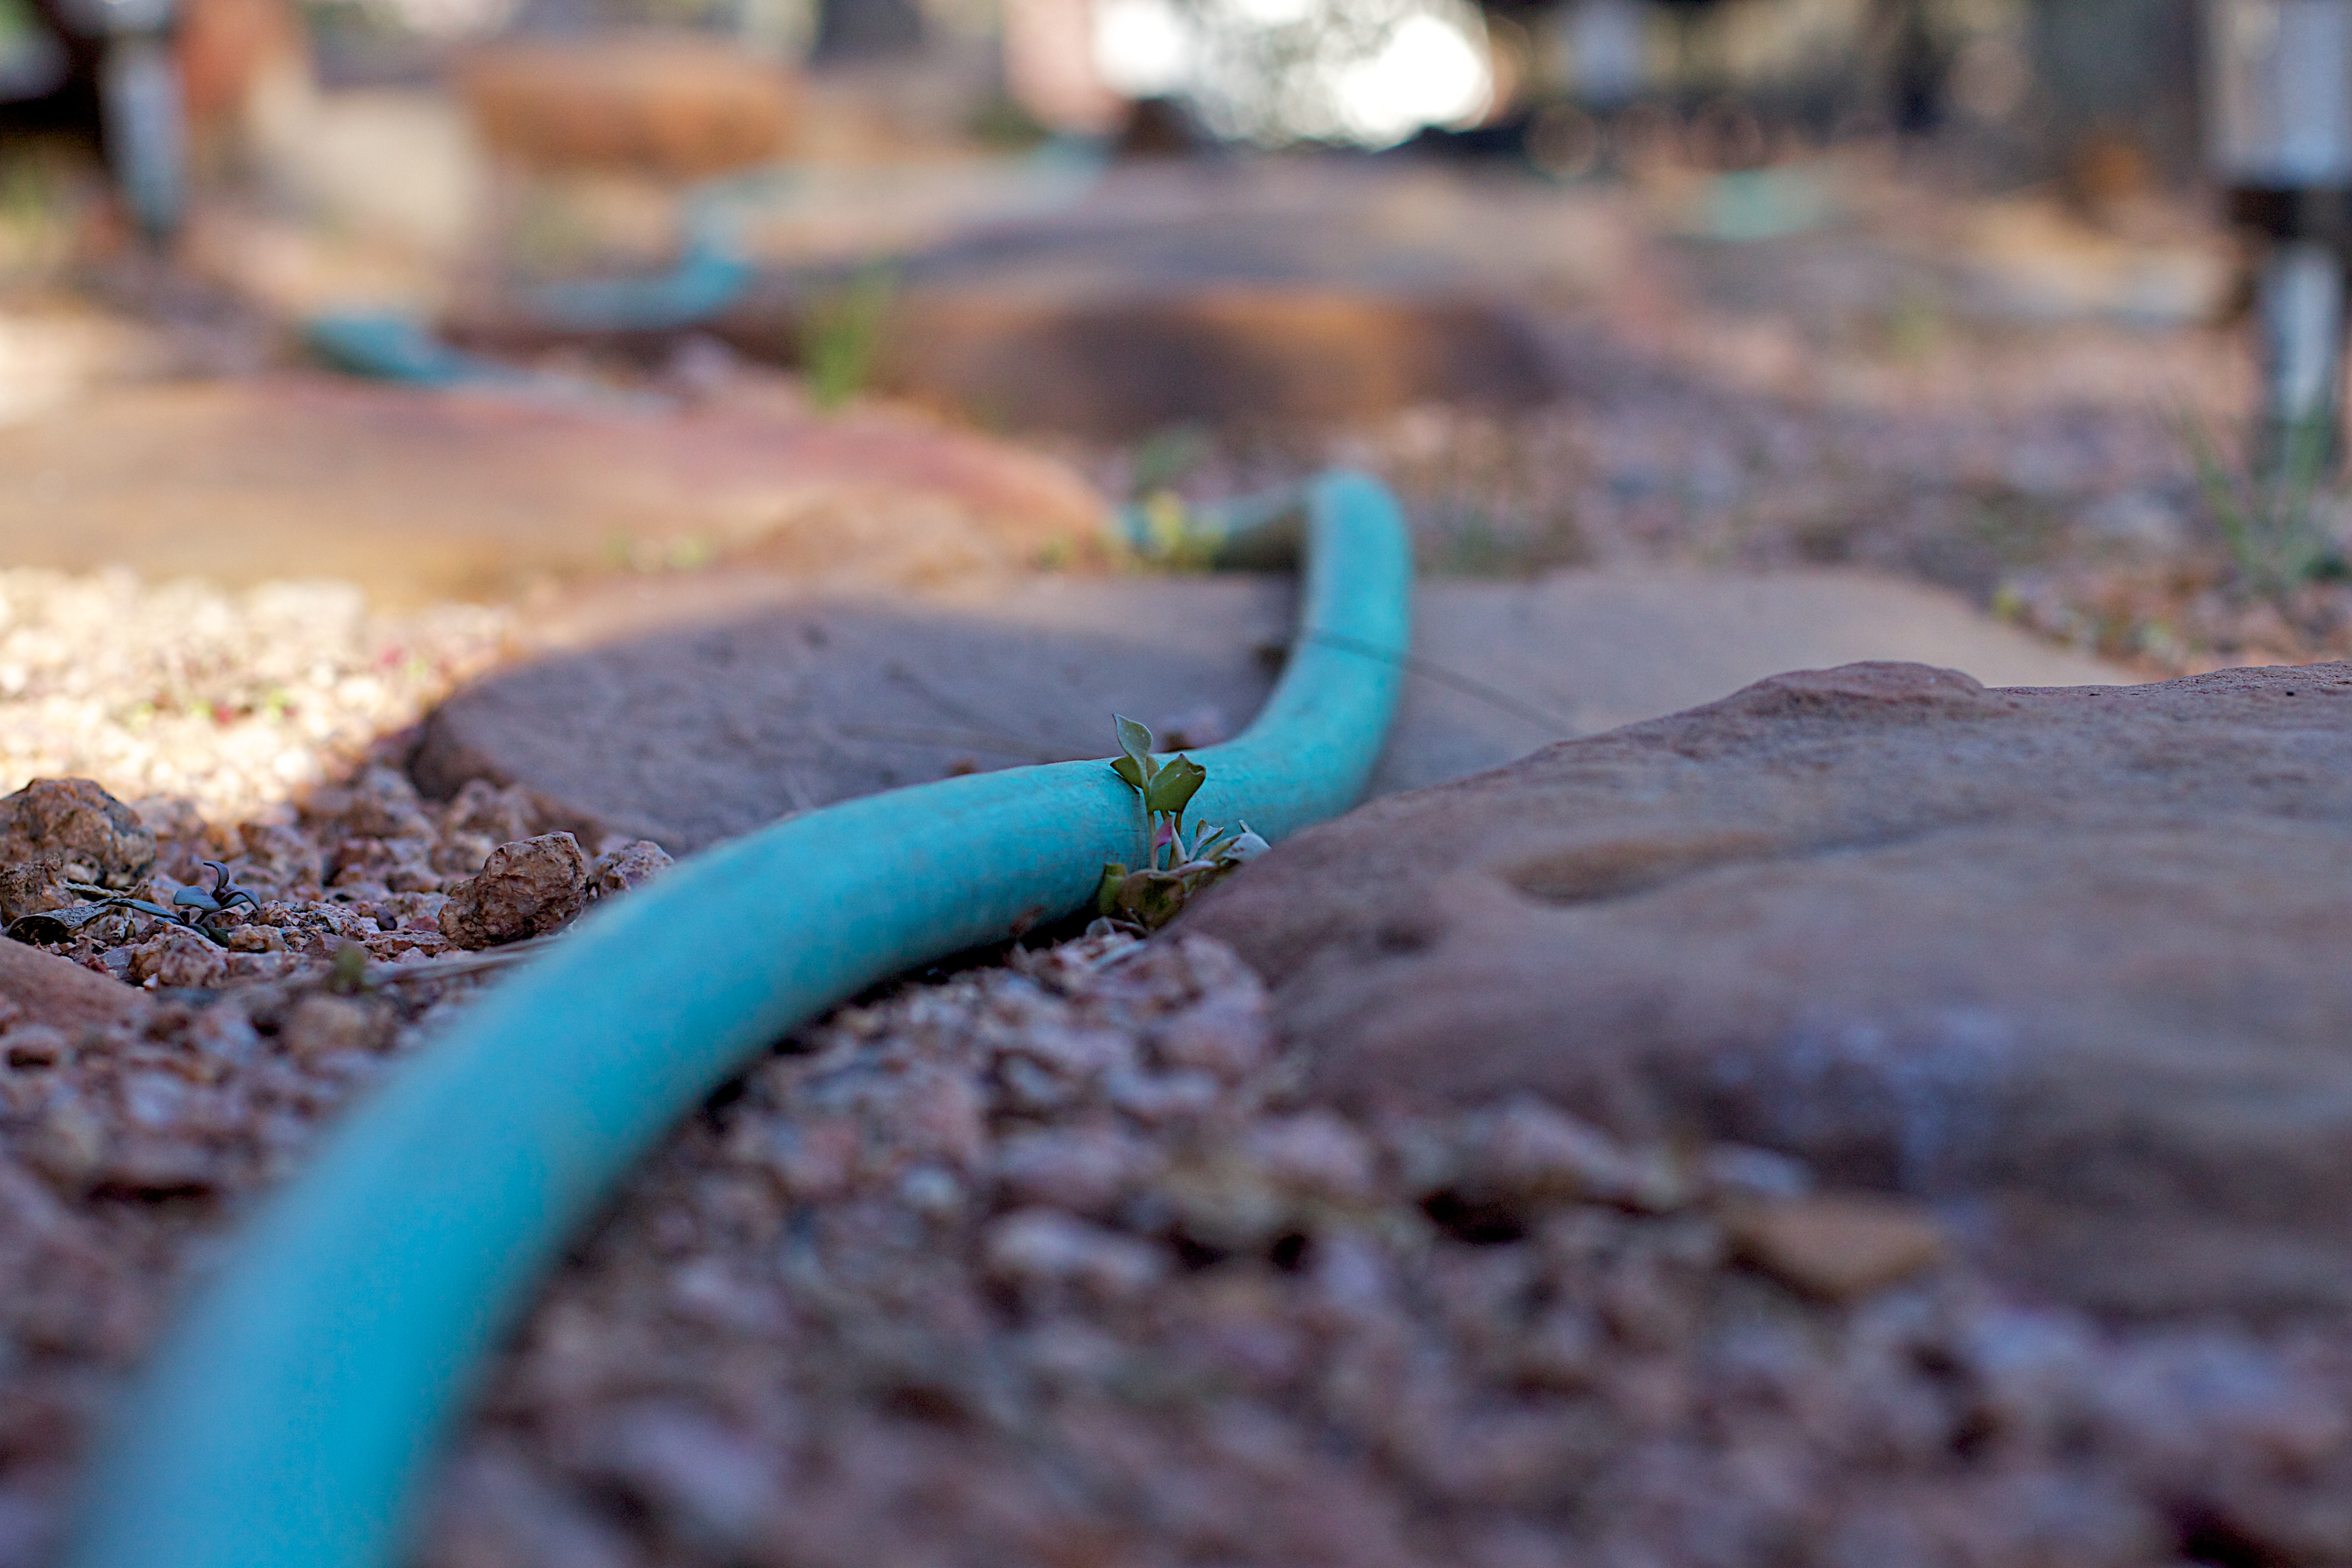
wildlife, soil, reptile, fauna, lizard, snake, dailyshoot, scaled reptile